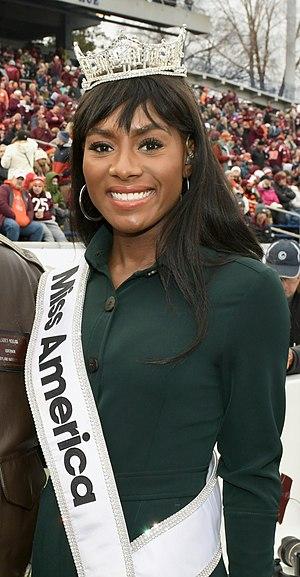
Nia Imani Franklin, née le 27 juillet 1993 à Winston-Salem en Caroline du Nord, est une compositrice de musique américaine. En juin 2018, elle est couronnée Miss New York 2018, puis, le 9 septembre 2018, Miss America 2019.